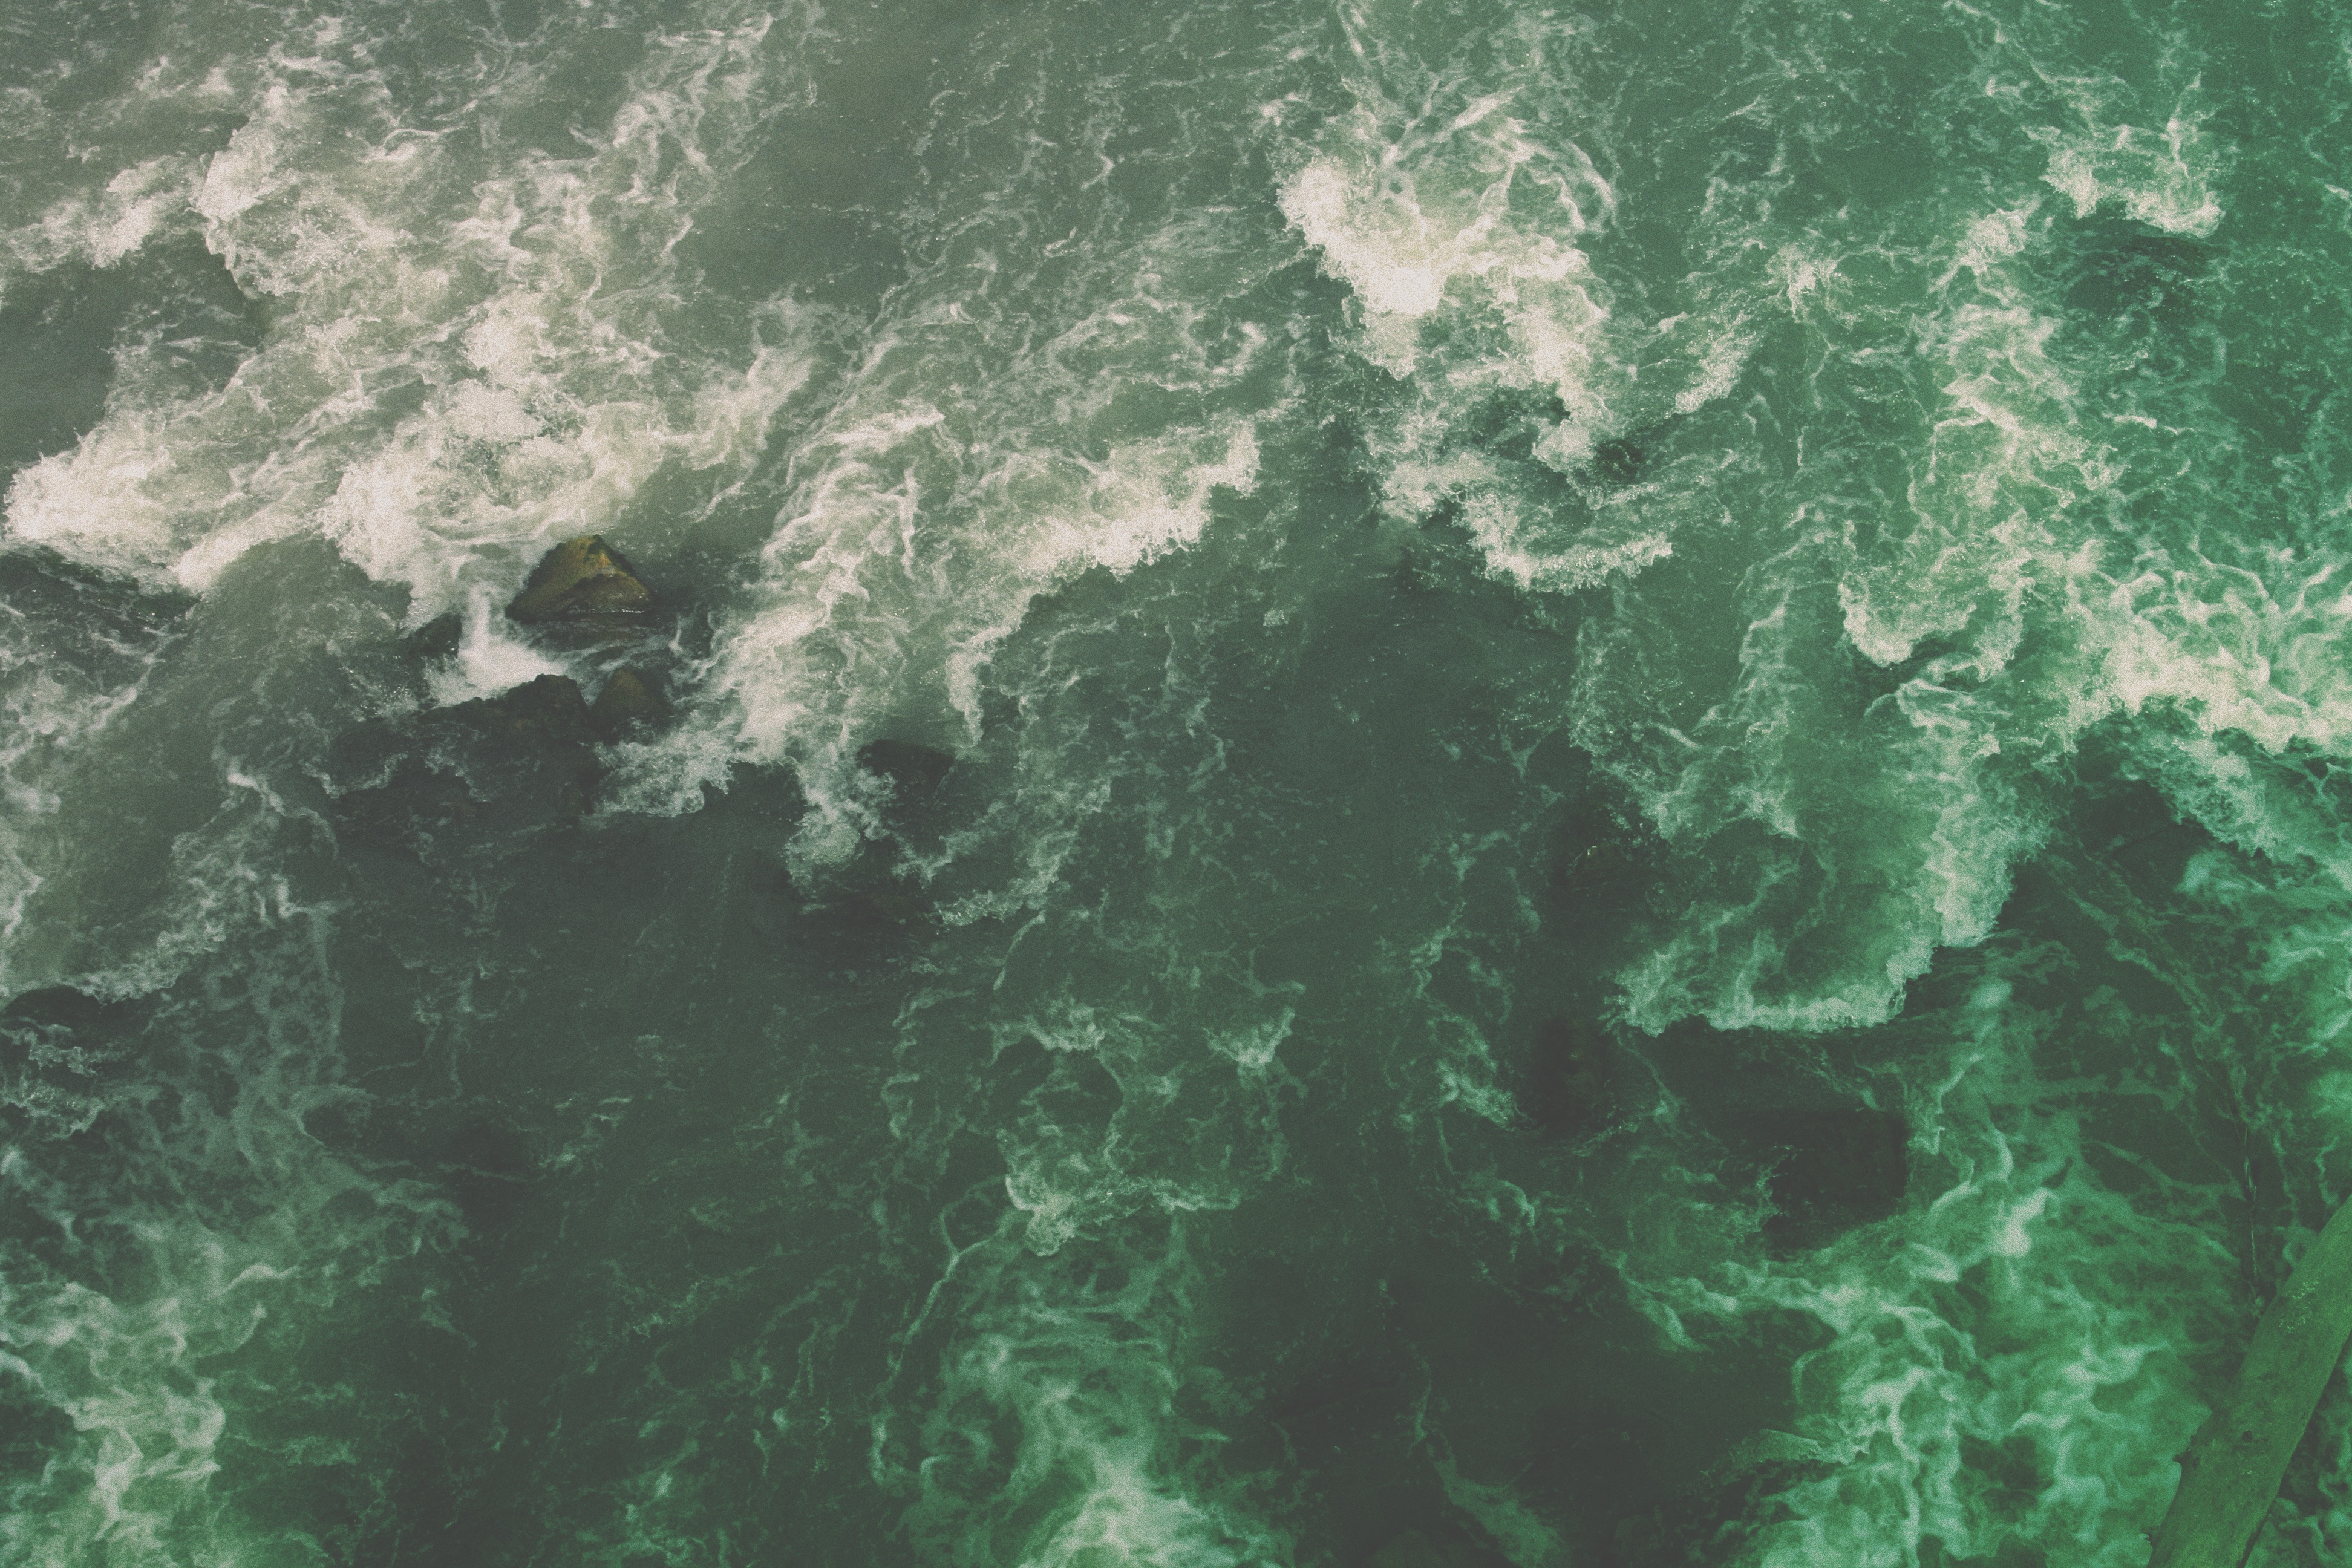
sea, water, ocean, texture, wave, tide, underwater, green, terrain, aerial photography, atmosphere of earth, wind wave